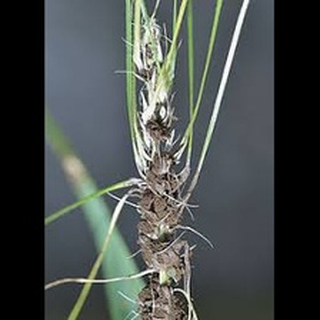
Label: wheat_smut